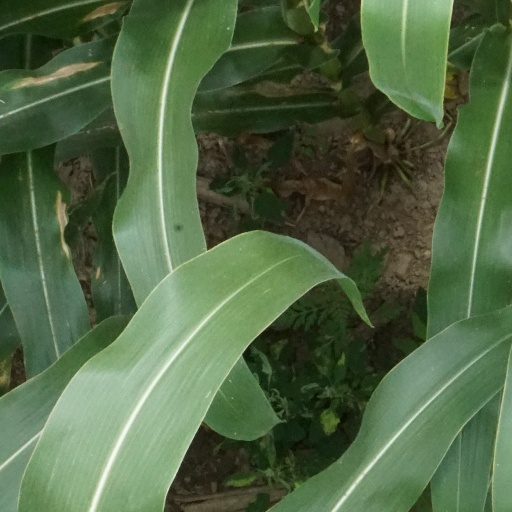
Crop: maize; corn